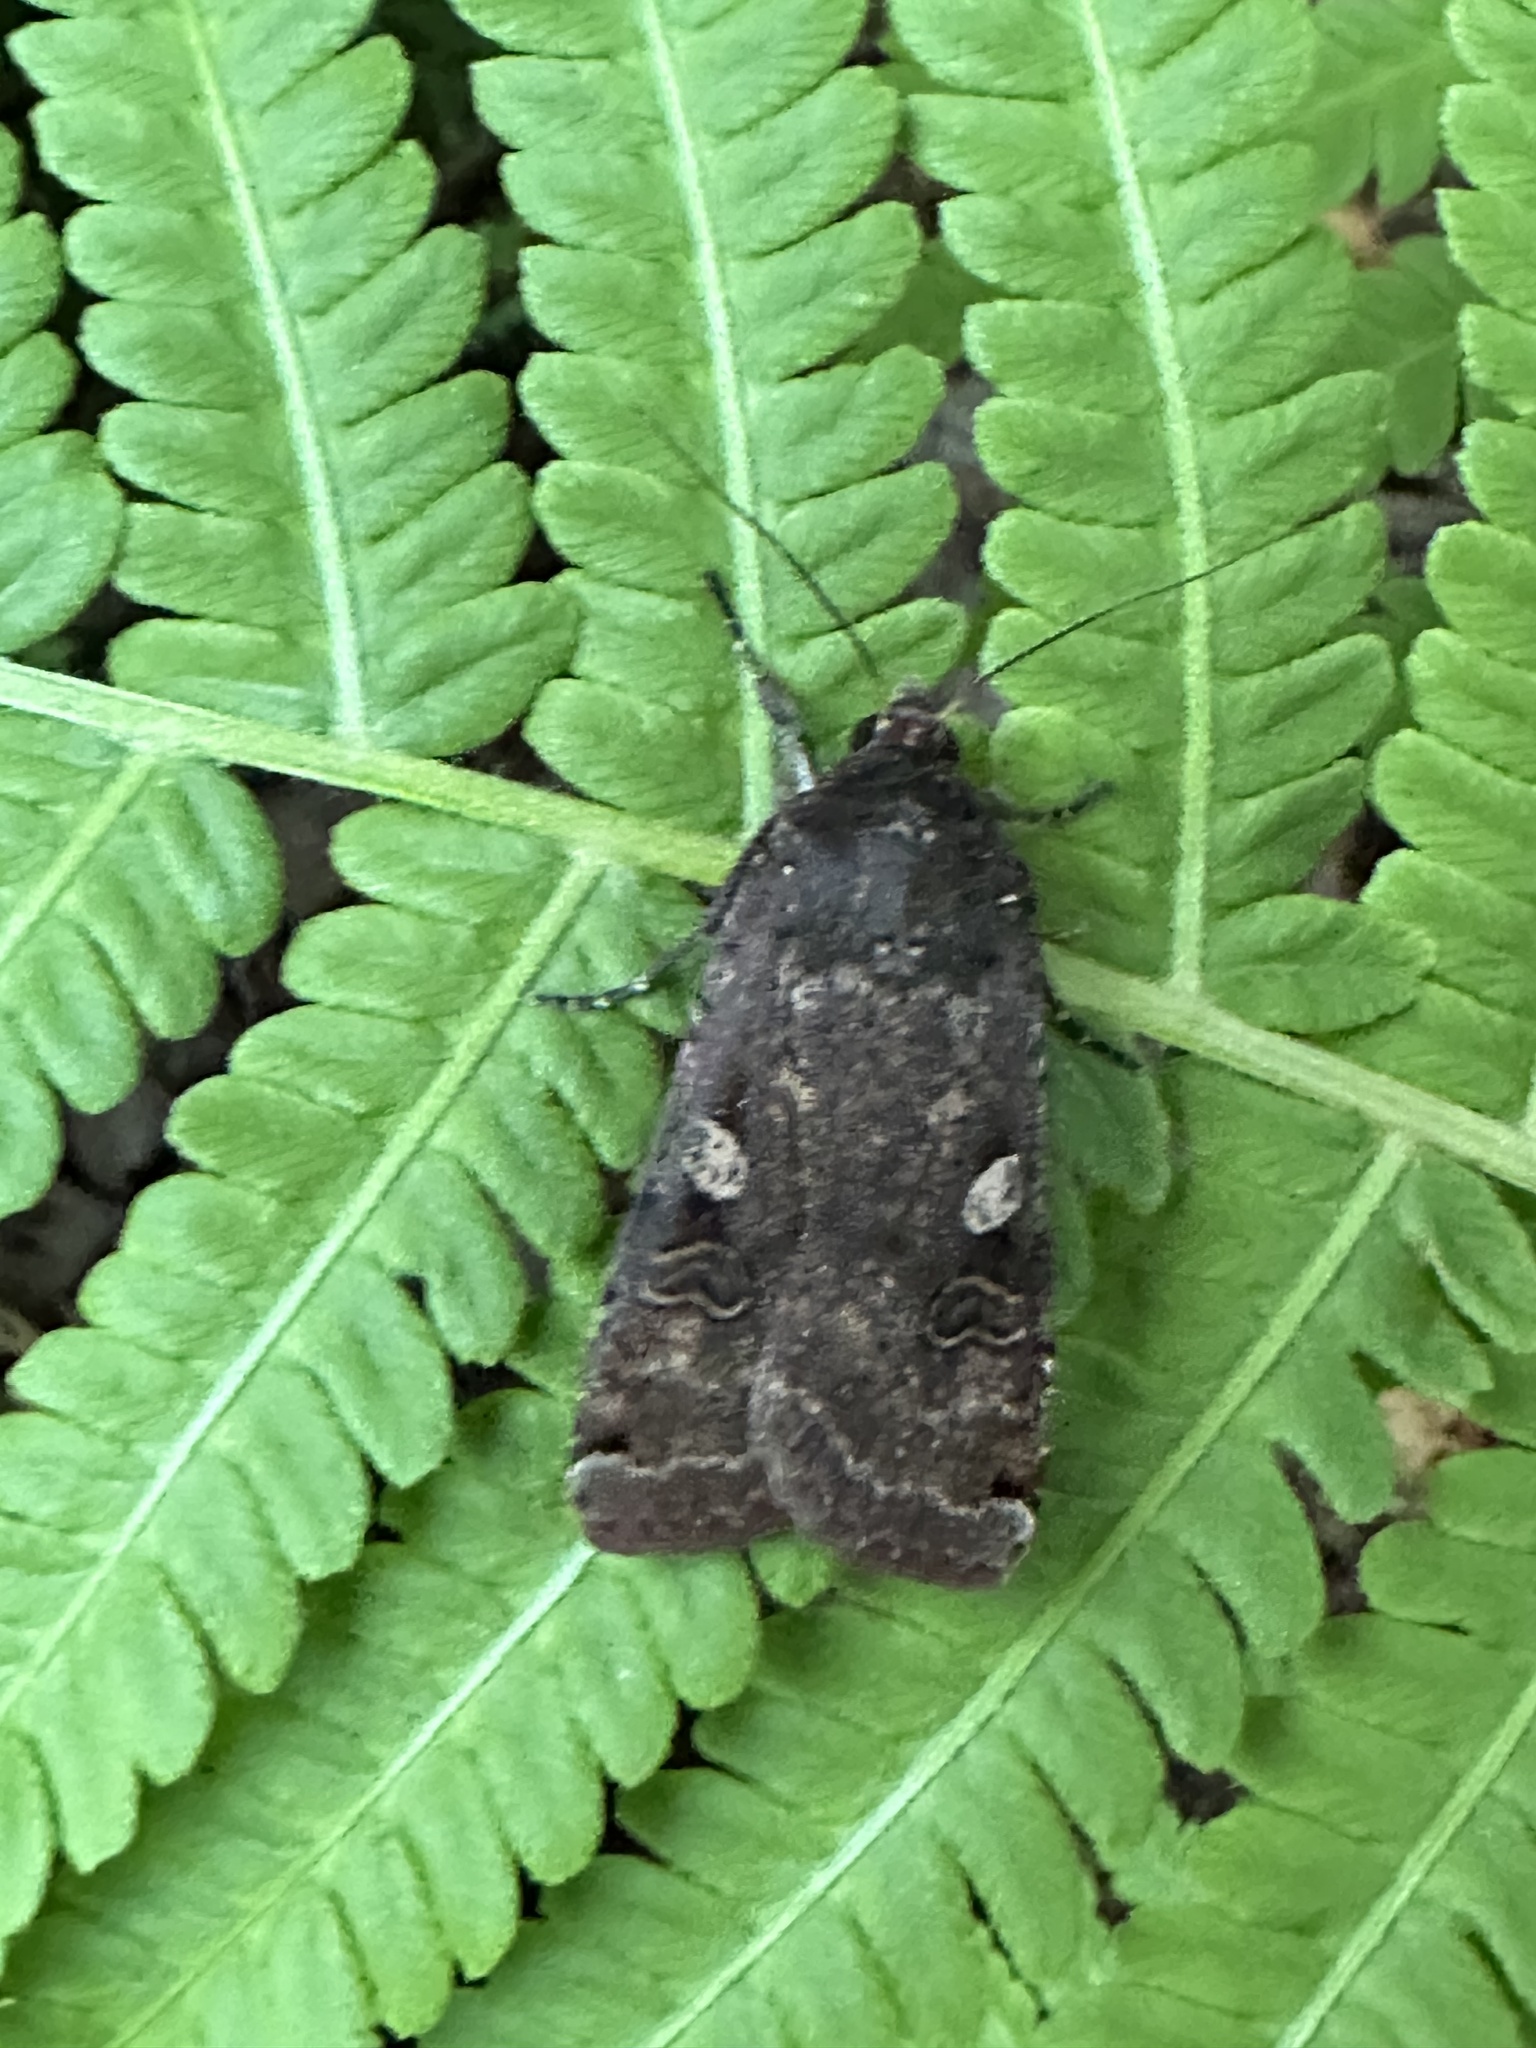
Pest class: cutworms